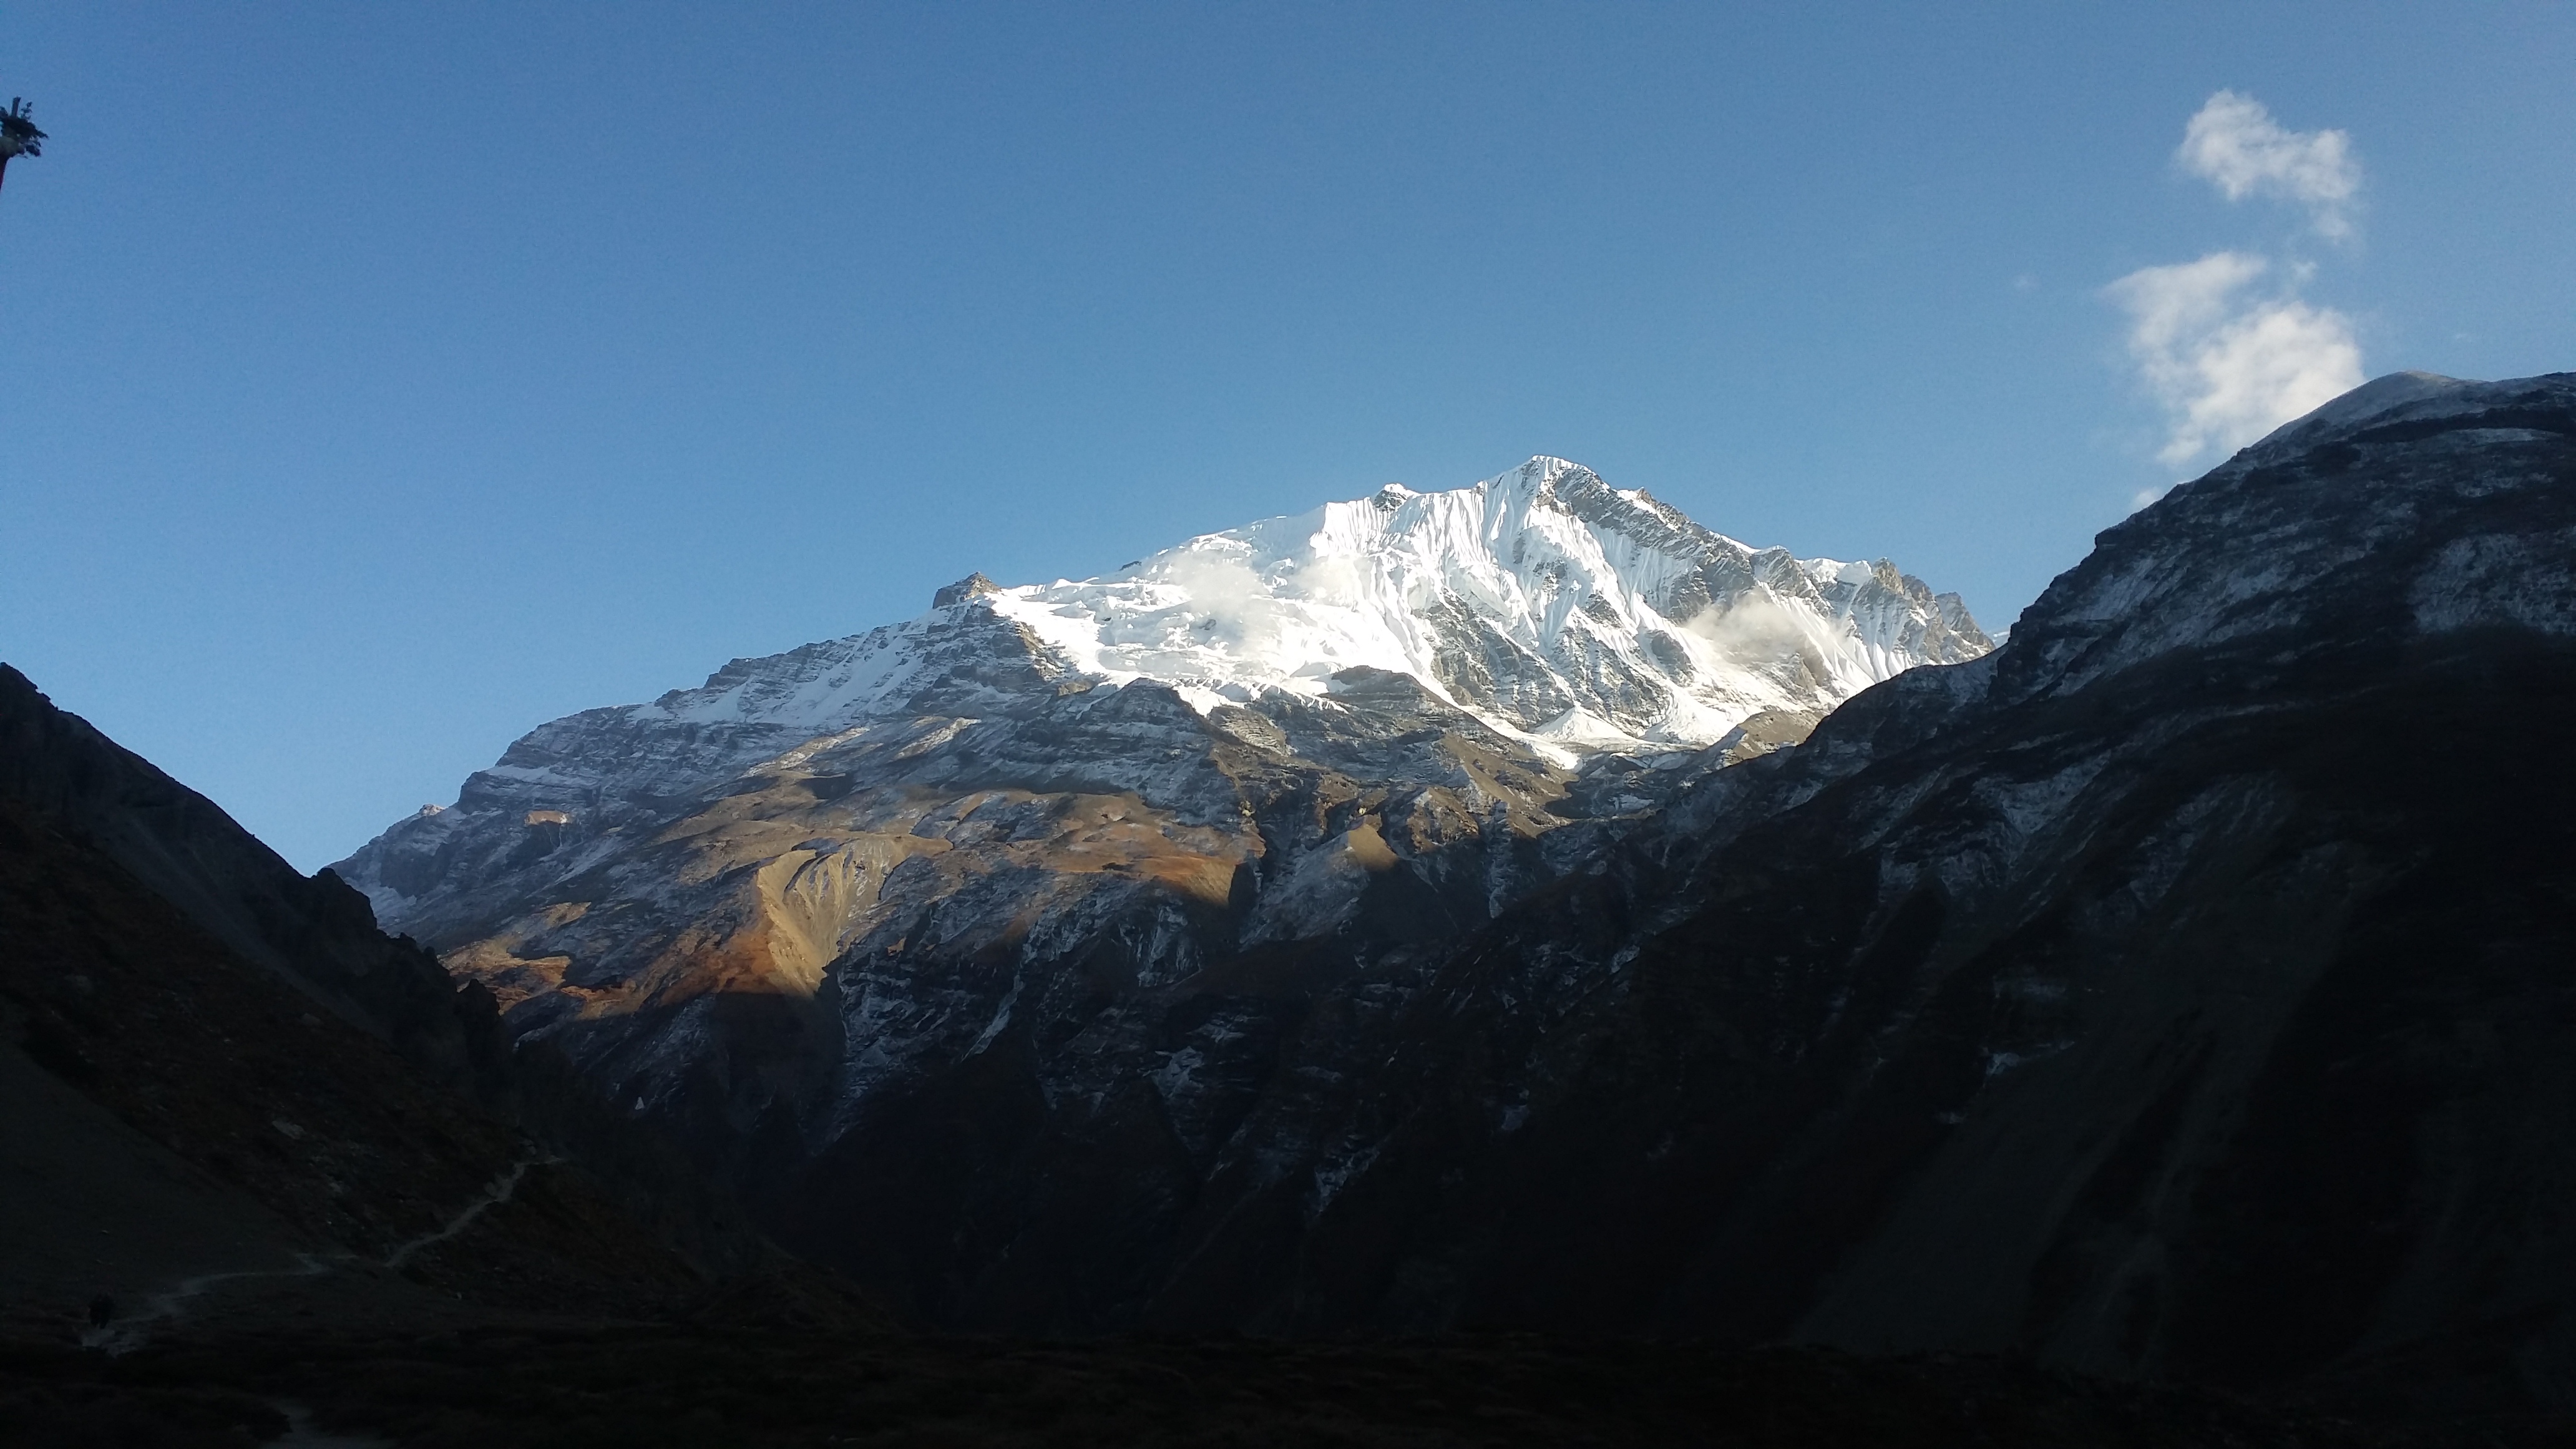
mountainous landforms, mountain, mountain range, sky, highland, alps, ridge, wilderness, natural landscape, massif, fell, valley, hill, cloud, summit, hill station, mount scenery, landscape, national park, geology, rock, glacial landform, fjord, terrain, ar te, vacation, glacier, mountain pass, road, tourism, sound, cirque